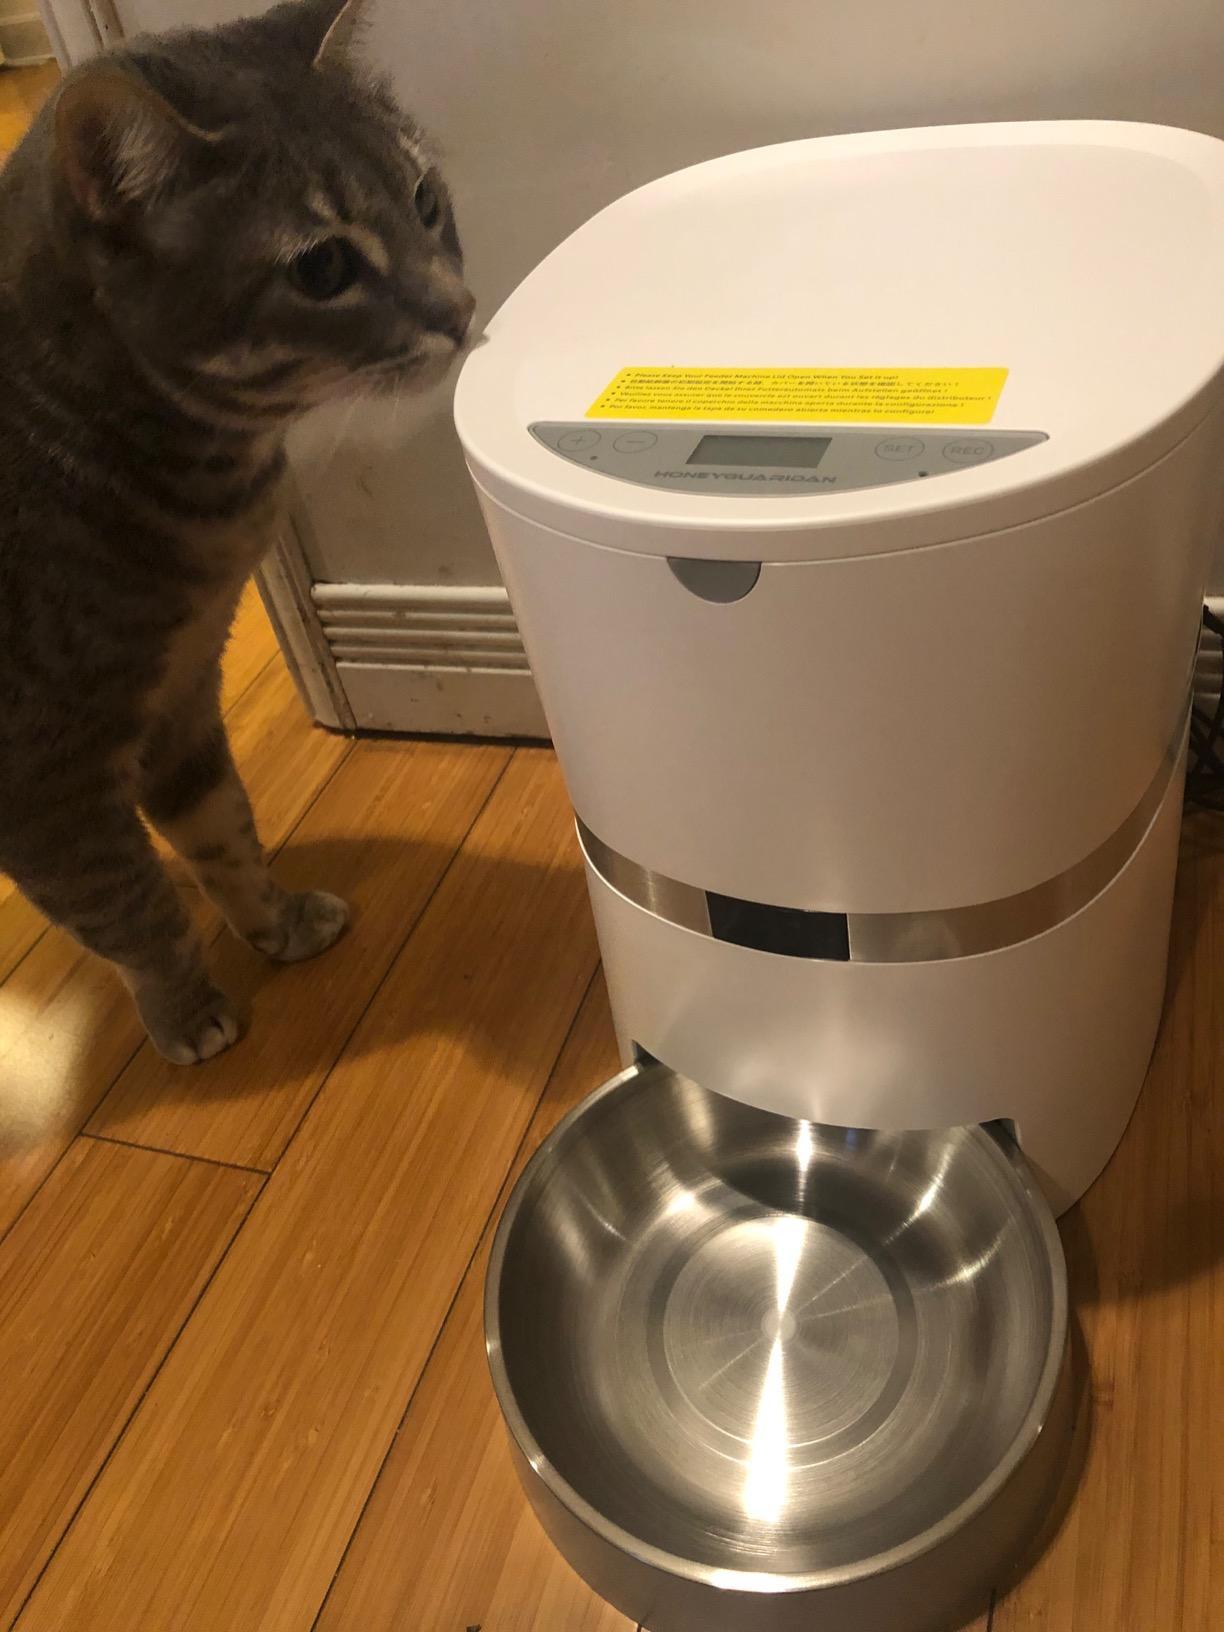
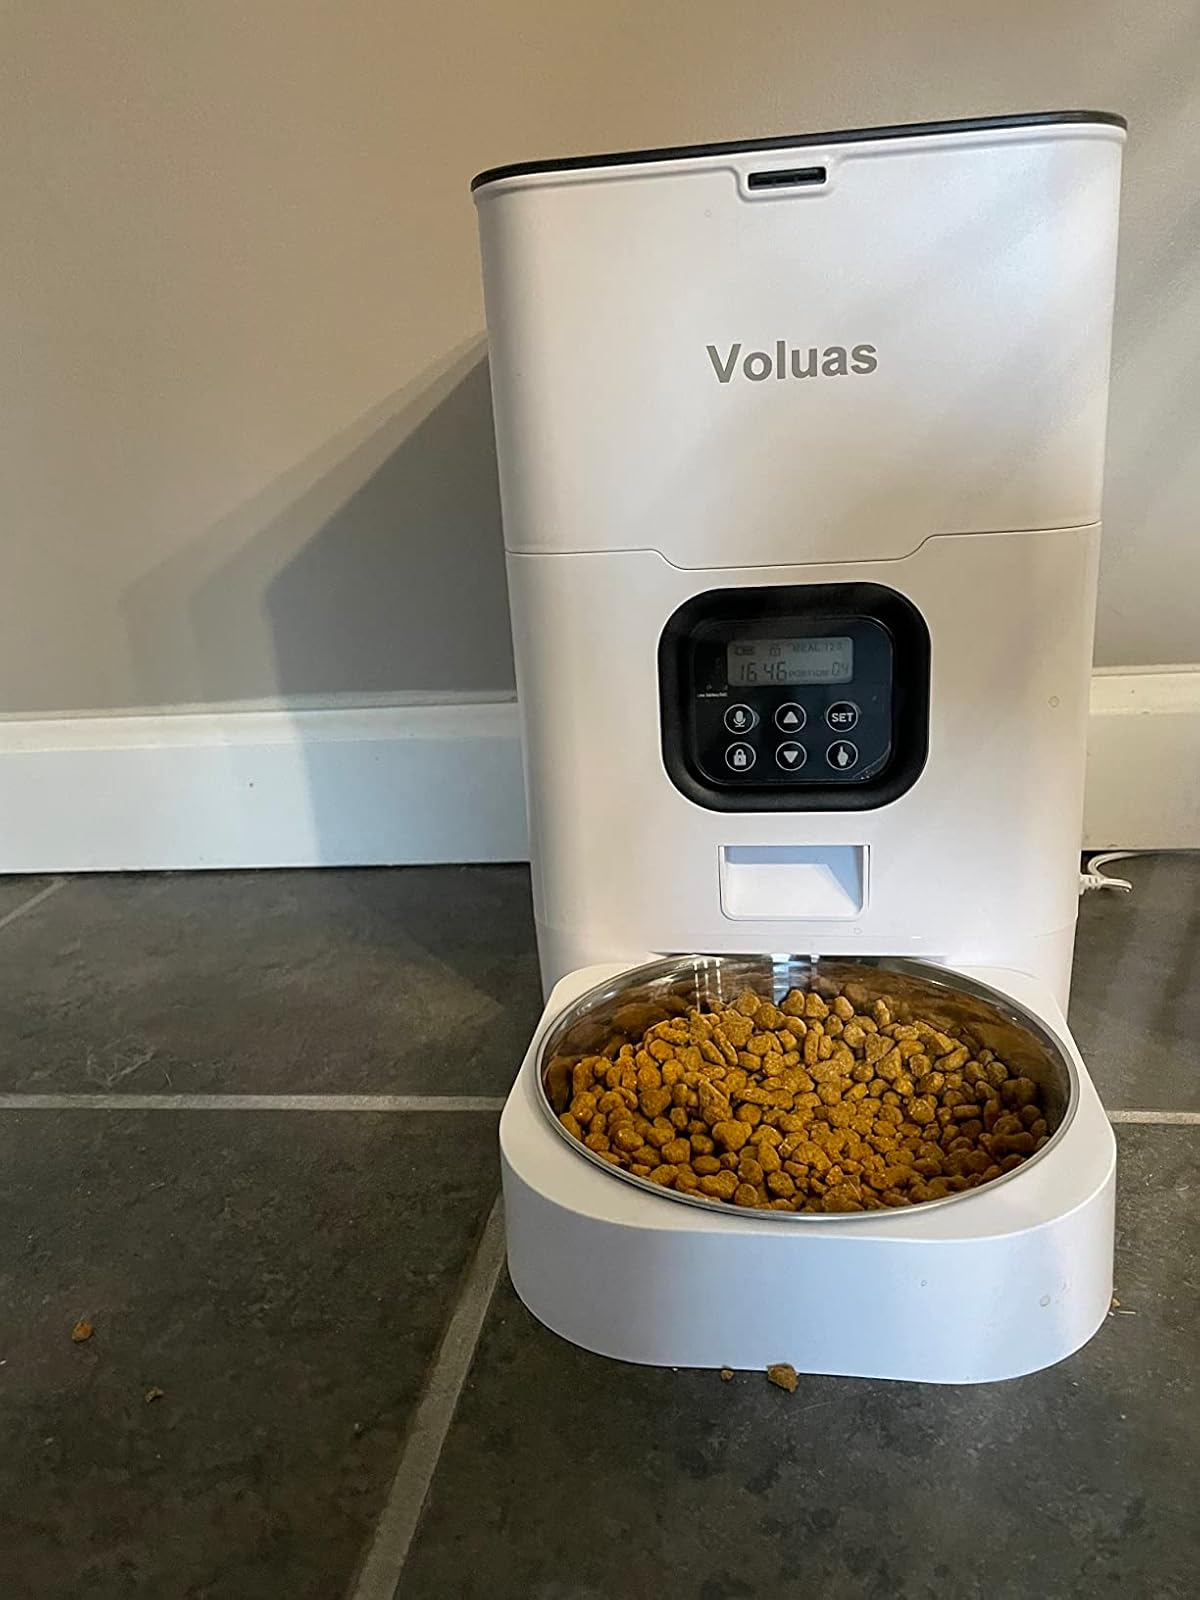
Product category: items_feeder
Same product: no